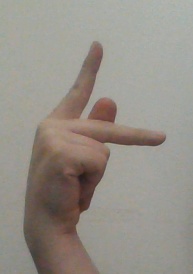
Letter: dha